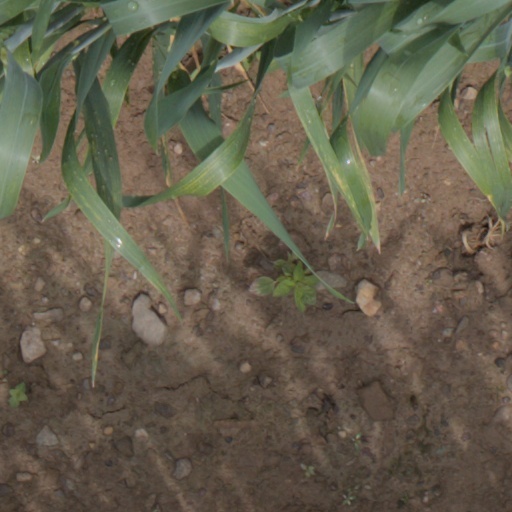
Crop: wheat